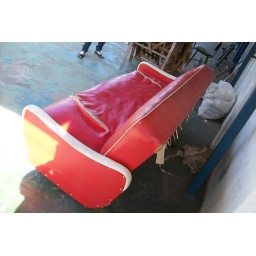
...this sofa i've found near my house